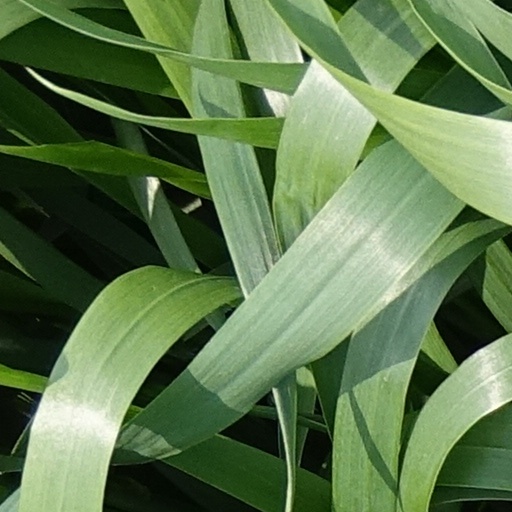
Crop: wheat